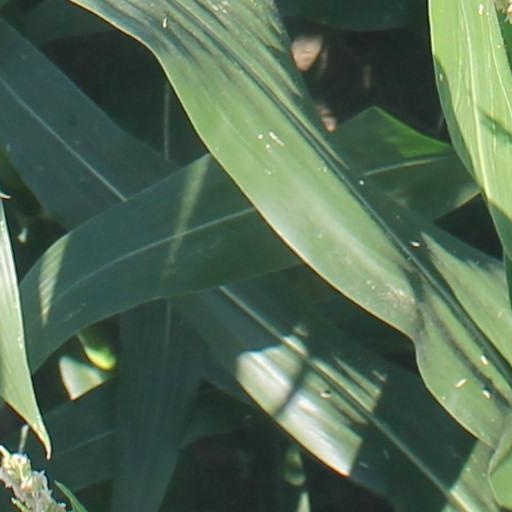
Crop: maize; corn